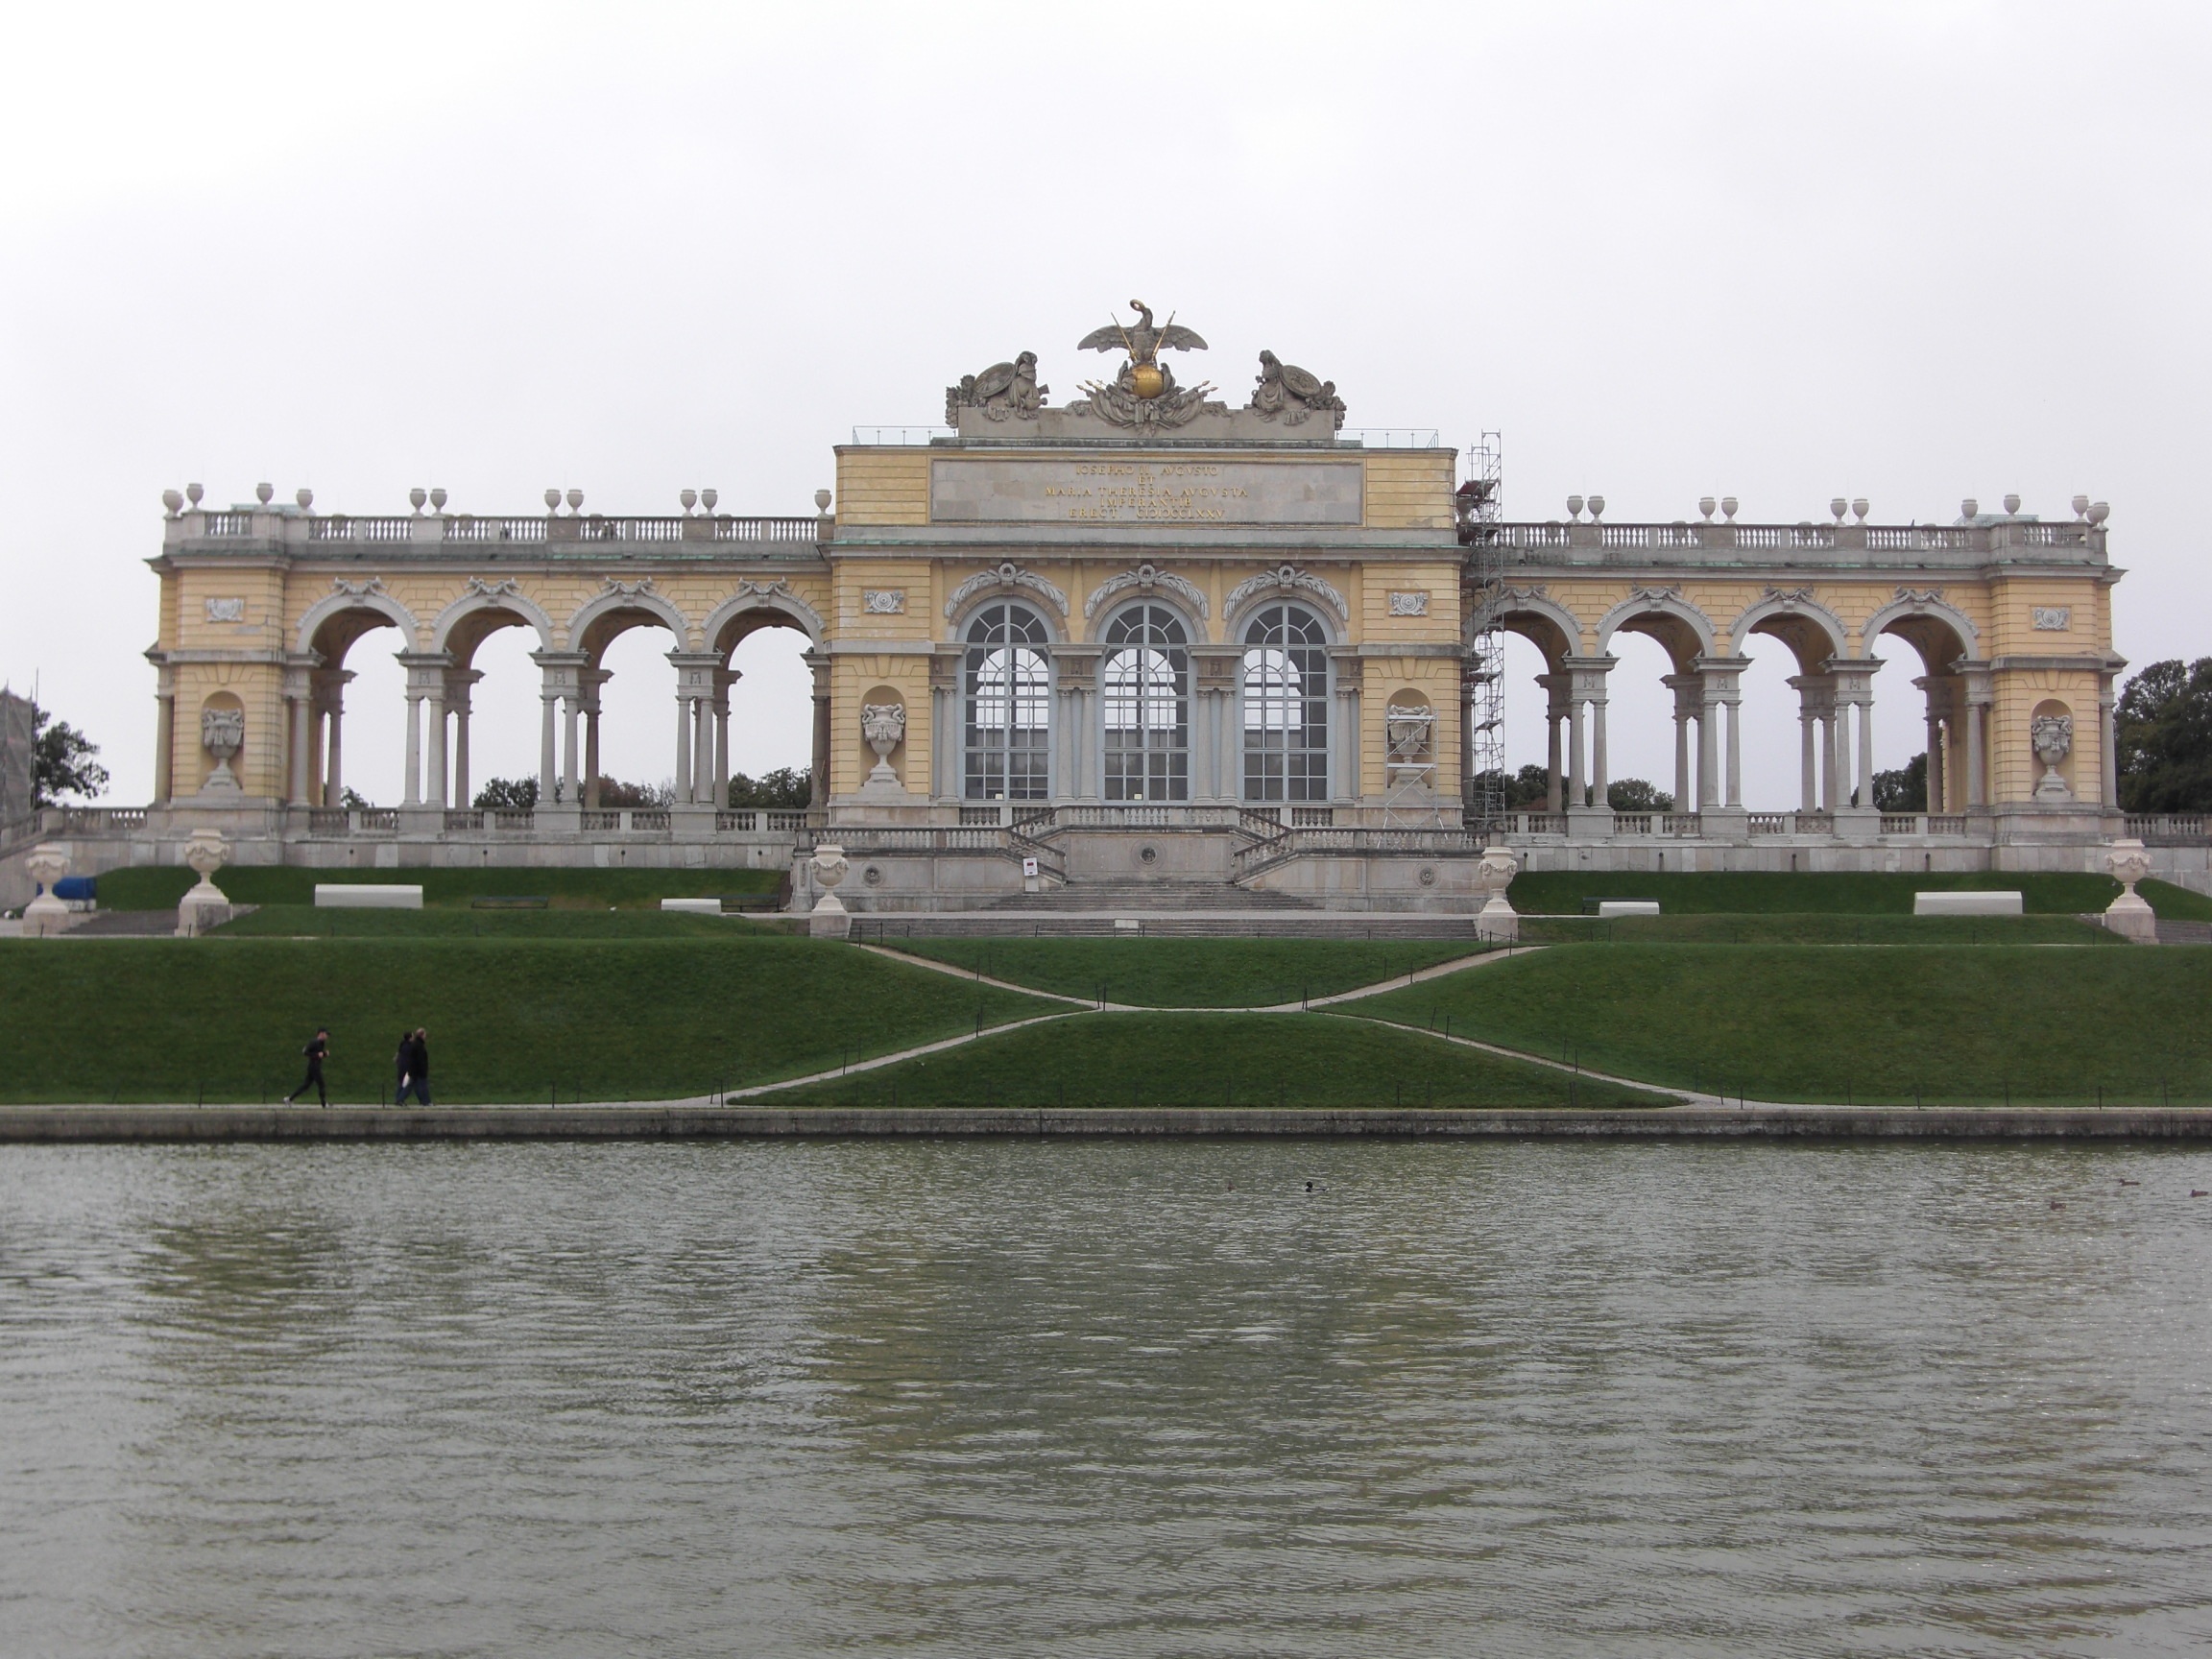
building, palace, park, landmark, garden, waterway, place of worship, austria, vienna, monastery, orangery, estate, schonbrunn, stately home, reflecting pool, historic site